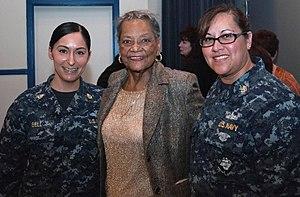
Raye Jean Montague est une ingénieure navale américaine responsable de la création de la première ébauche informatisée d'un navire de guerre américain. Elle est la première femme à avoir dirigé des programmes de navires dans la marine américaine.